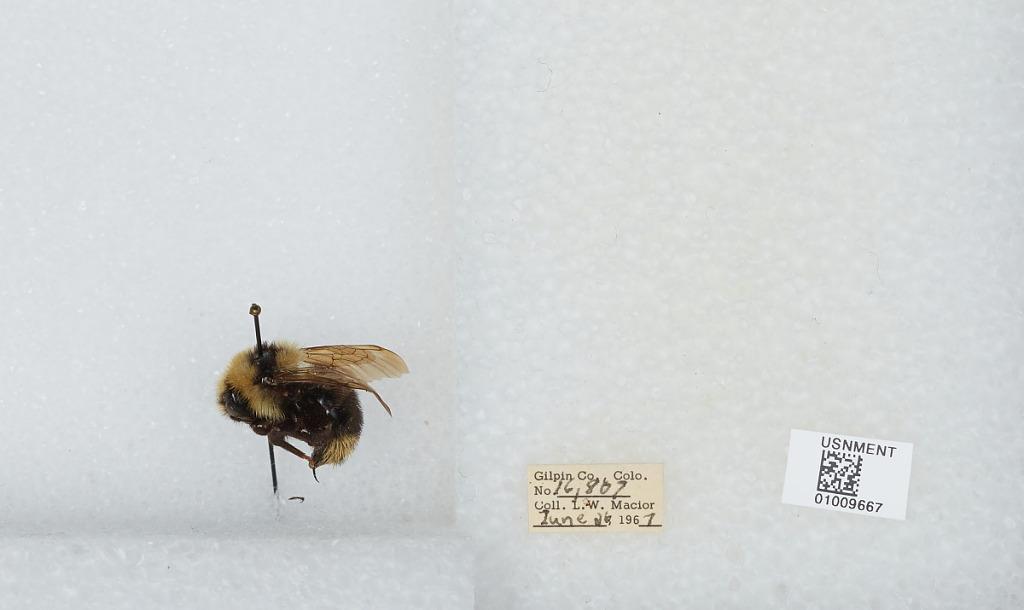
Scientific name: Bombus (Psithyrus) insularis (Smith)
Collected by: L. Macior
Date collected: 1967-6-26
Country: United States
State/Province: Colorado
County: Gilpin
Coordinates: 39.8908, -105.508